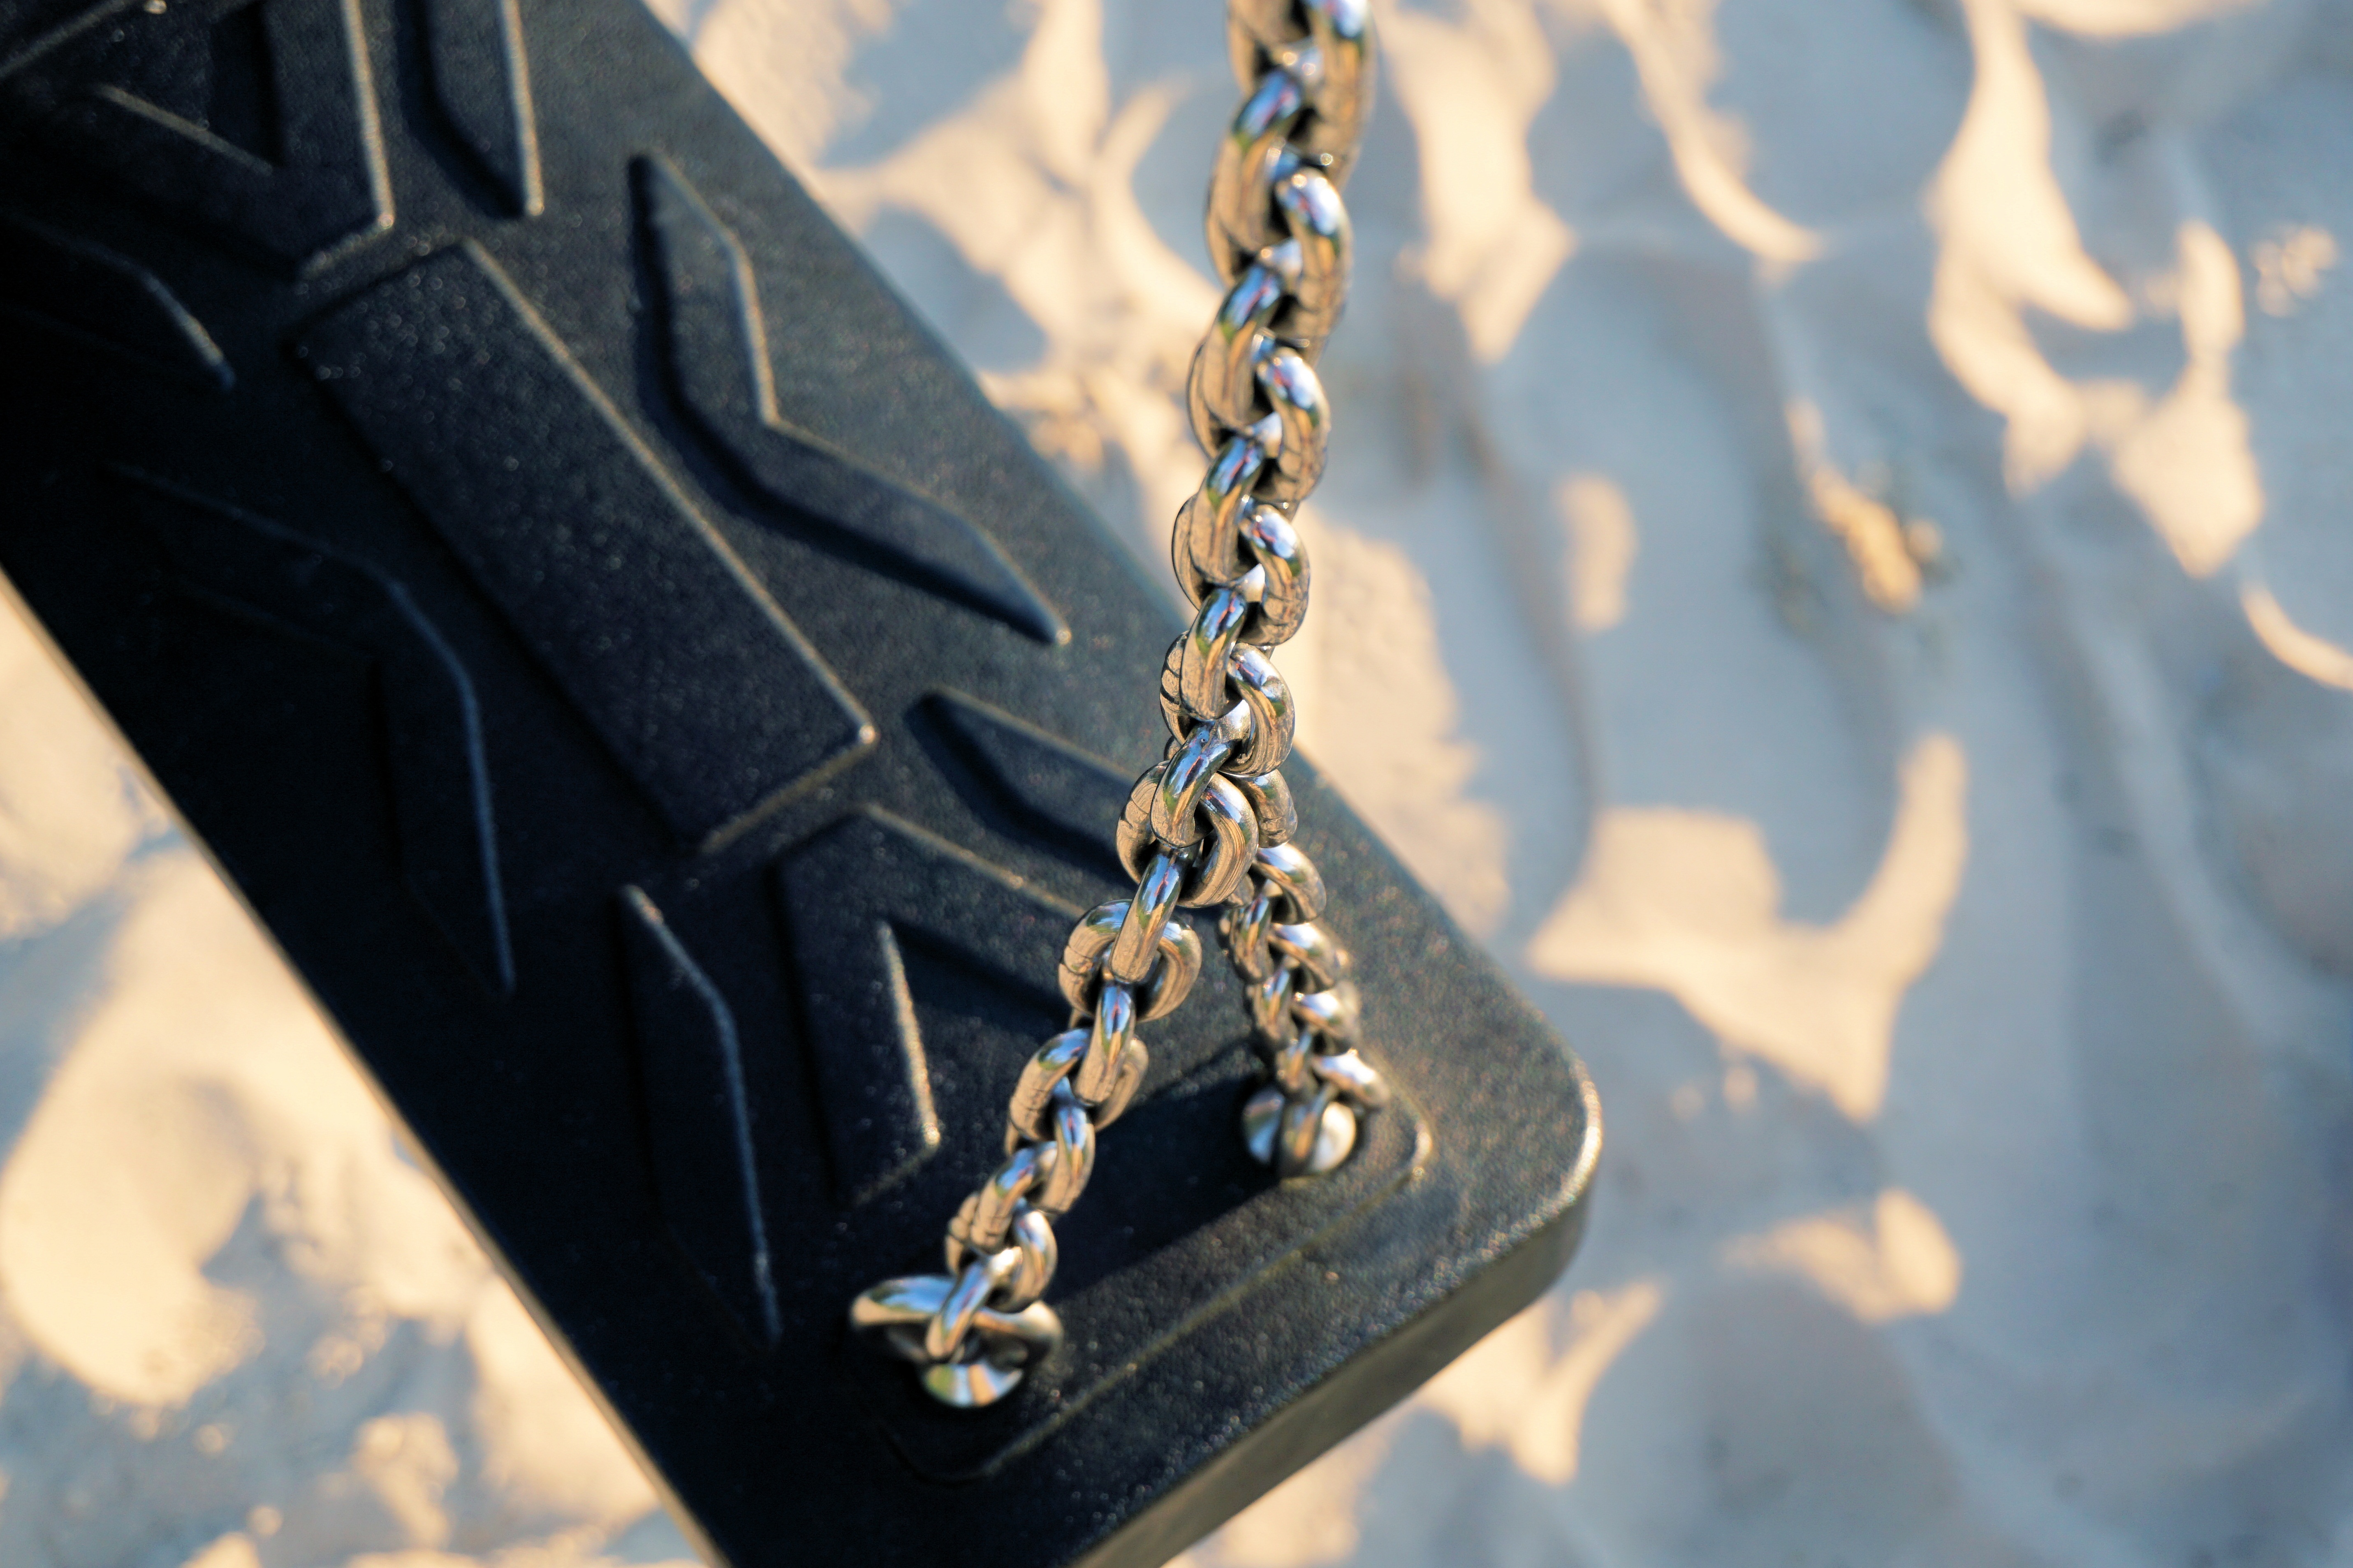
hand, outdoor, sand, play, chain, blue, leisure, swing, jewellery, fun, playground, footwear, toys, game device, children's playground, swing device, chains swing, swing seat, fashion accessory, garden swing